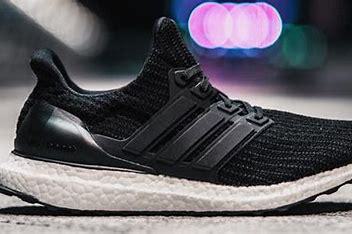
Brand: Adidas
Model: Ultraboost